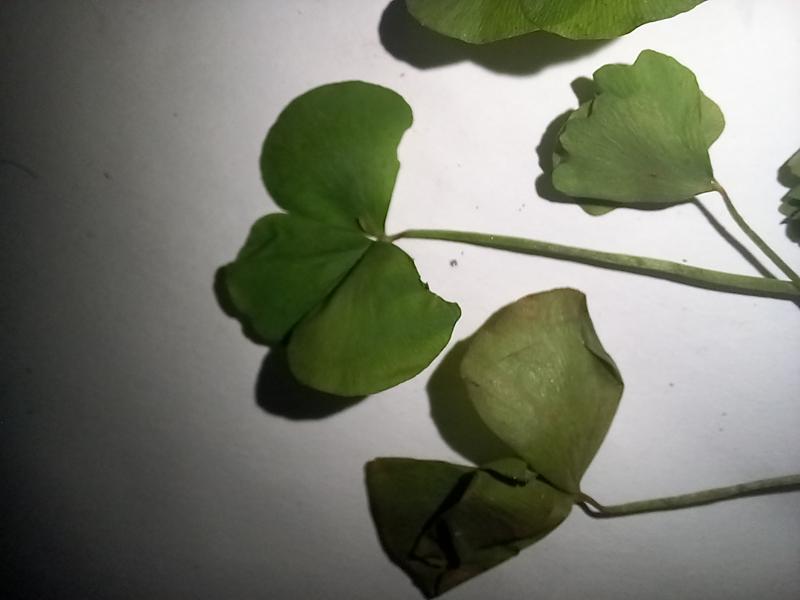
Weed species: Marsilea minuta